Edmar Bacha

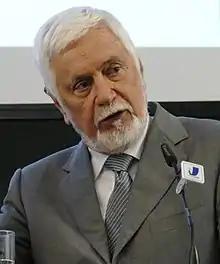
Image of Edmar Bacha

He was born in Lambari, Minas Gerais, on February 14, 1942.